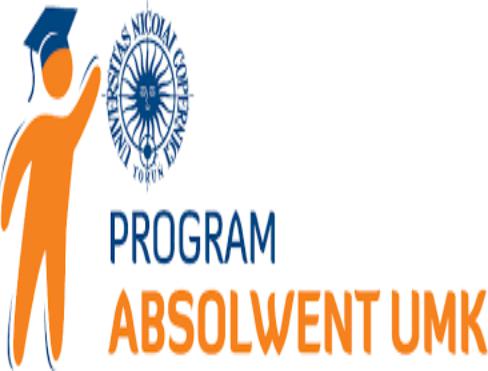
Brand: Absolwent
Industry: Others